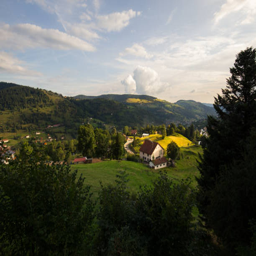
scenery in the mountains , houses and sunlight